Quảng Nam province

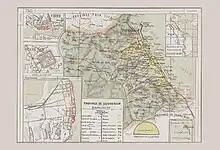
Map of Quang Nam province in 1909

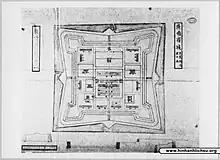
Map of La Qua (Quảng Nam) citadel during the Nguyễn dynasty

The province of Quang Nam has historically served as a trade site and was a major port region in Southeast Asia for trading high-grade silk, fabrics, paper, porcelain, areca nuts, pepper, Chinese medicines, elephant tusks, beeswax, mother-of-pearl and lacquer. The Dutch brought Vietnamese slaves they captured from Nguyễn lord territories in Quảng Nam province to their colony in Taiwan.